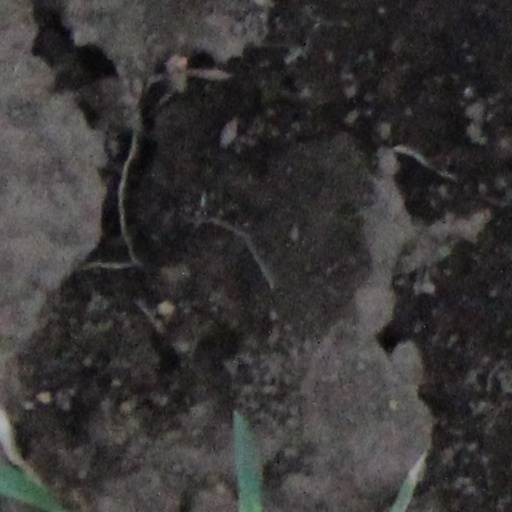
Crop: wheat